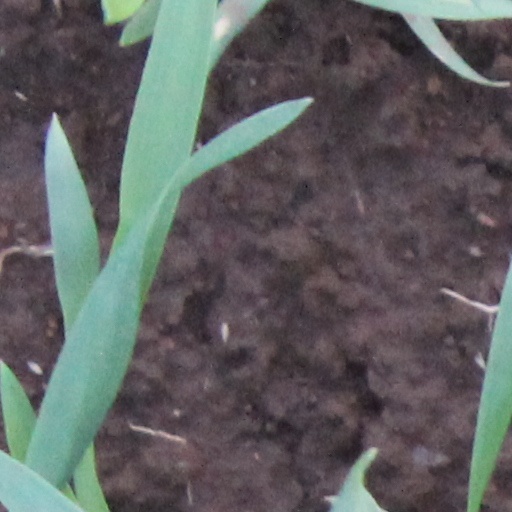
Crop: wheat